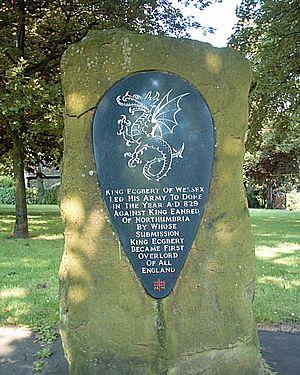
Dore est un village dans le sud du Yorkshire. Jusqu'en 1934, Dore faisait partie du comté de Derbyshire mais est aujourd'hui un district de la ville de Sheffield. Dore est connu pour son riche passé et pour être le quartier le plus riche de la ville.
Ecgberht ou Egbert est roi du Wessex de 802 jusqu'à sa mort, en 839.